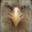
Label: bird